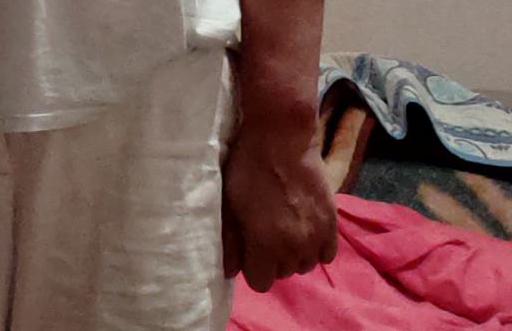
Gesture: no_gesture